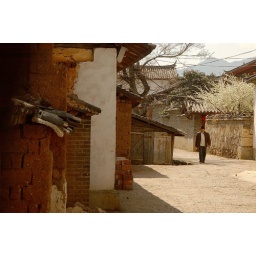
A street scene in old town Lijiang near our house there.